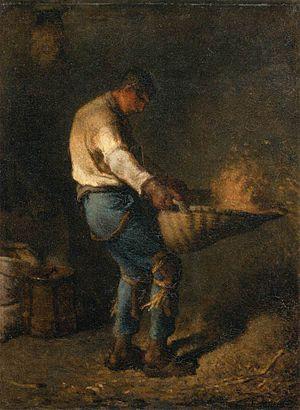
Un Vanneur est le titre de trois tableaux peints par Jean-François Millet entre 1847 et 1848. Le premier, aujourd'hui conservé à la National Gallery fut peint en 1847-48 et présenté au Salon de 1848. Par la suite, Millet en proposa deux autres versions, l'une conservée au Musée du Louvre et l'autre au Musée d'Orsay.